White-bibbed manakin

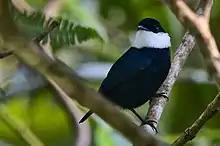
White-bibbed manakin

The white-bibbed manakin (Corapipo leucorrhoa) is a species of bird in the family Pipridae. It is found in Colombia and Venezuela. Its natural habitats are subtropical or tropical moist lowland forest and subtropical or tropical moist montane forest.